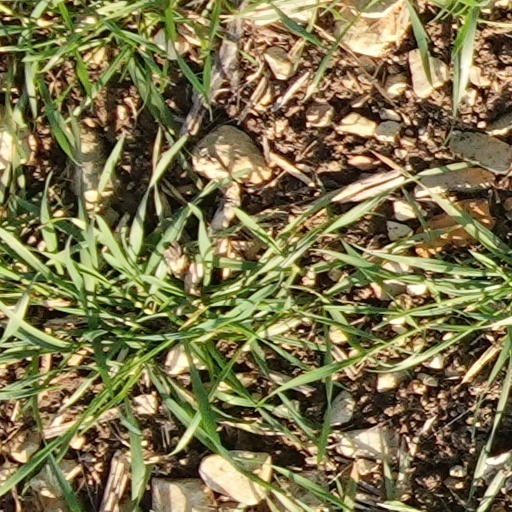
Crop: wheat